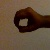
The image shows a hand gesture representing the number 0 in Indian Sign Language.